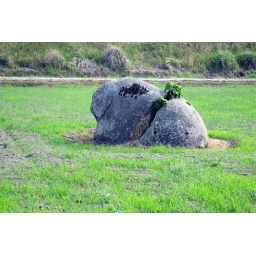
I wonder why the farmer has left this rock in his field for years and years and years.